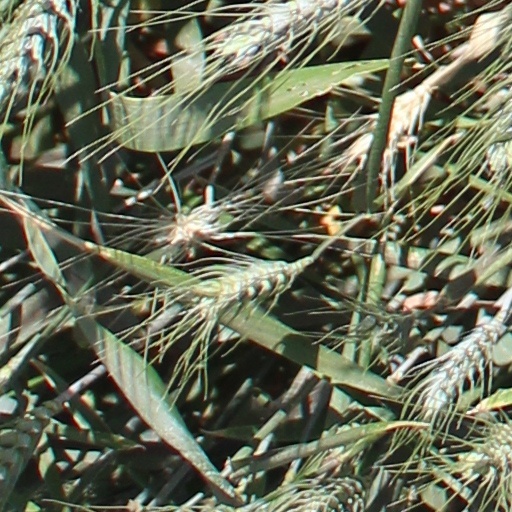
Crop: wheat